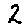
Label: 2